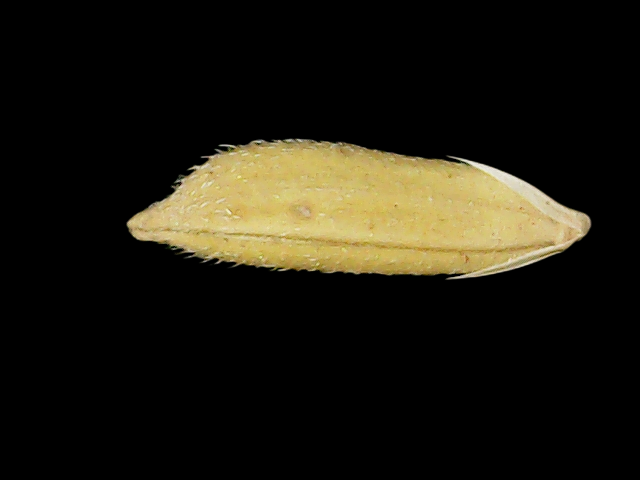
Rice variety: Binadhan17